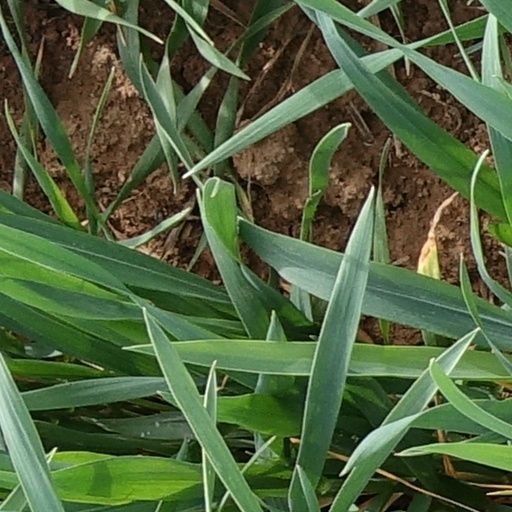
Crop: wheat